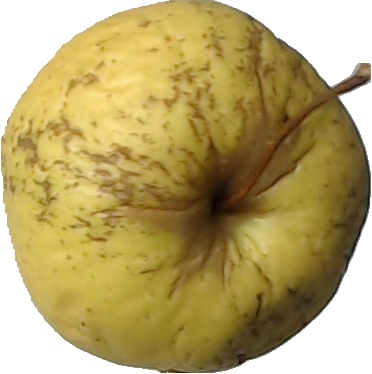
Label: apple_golden_1